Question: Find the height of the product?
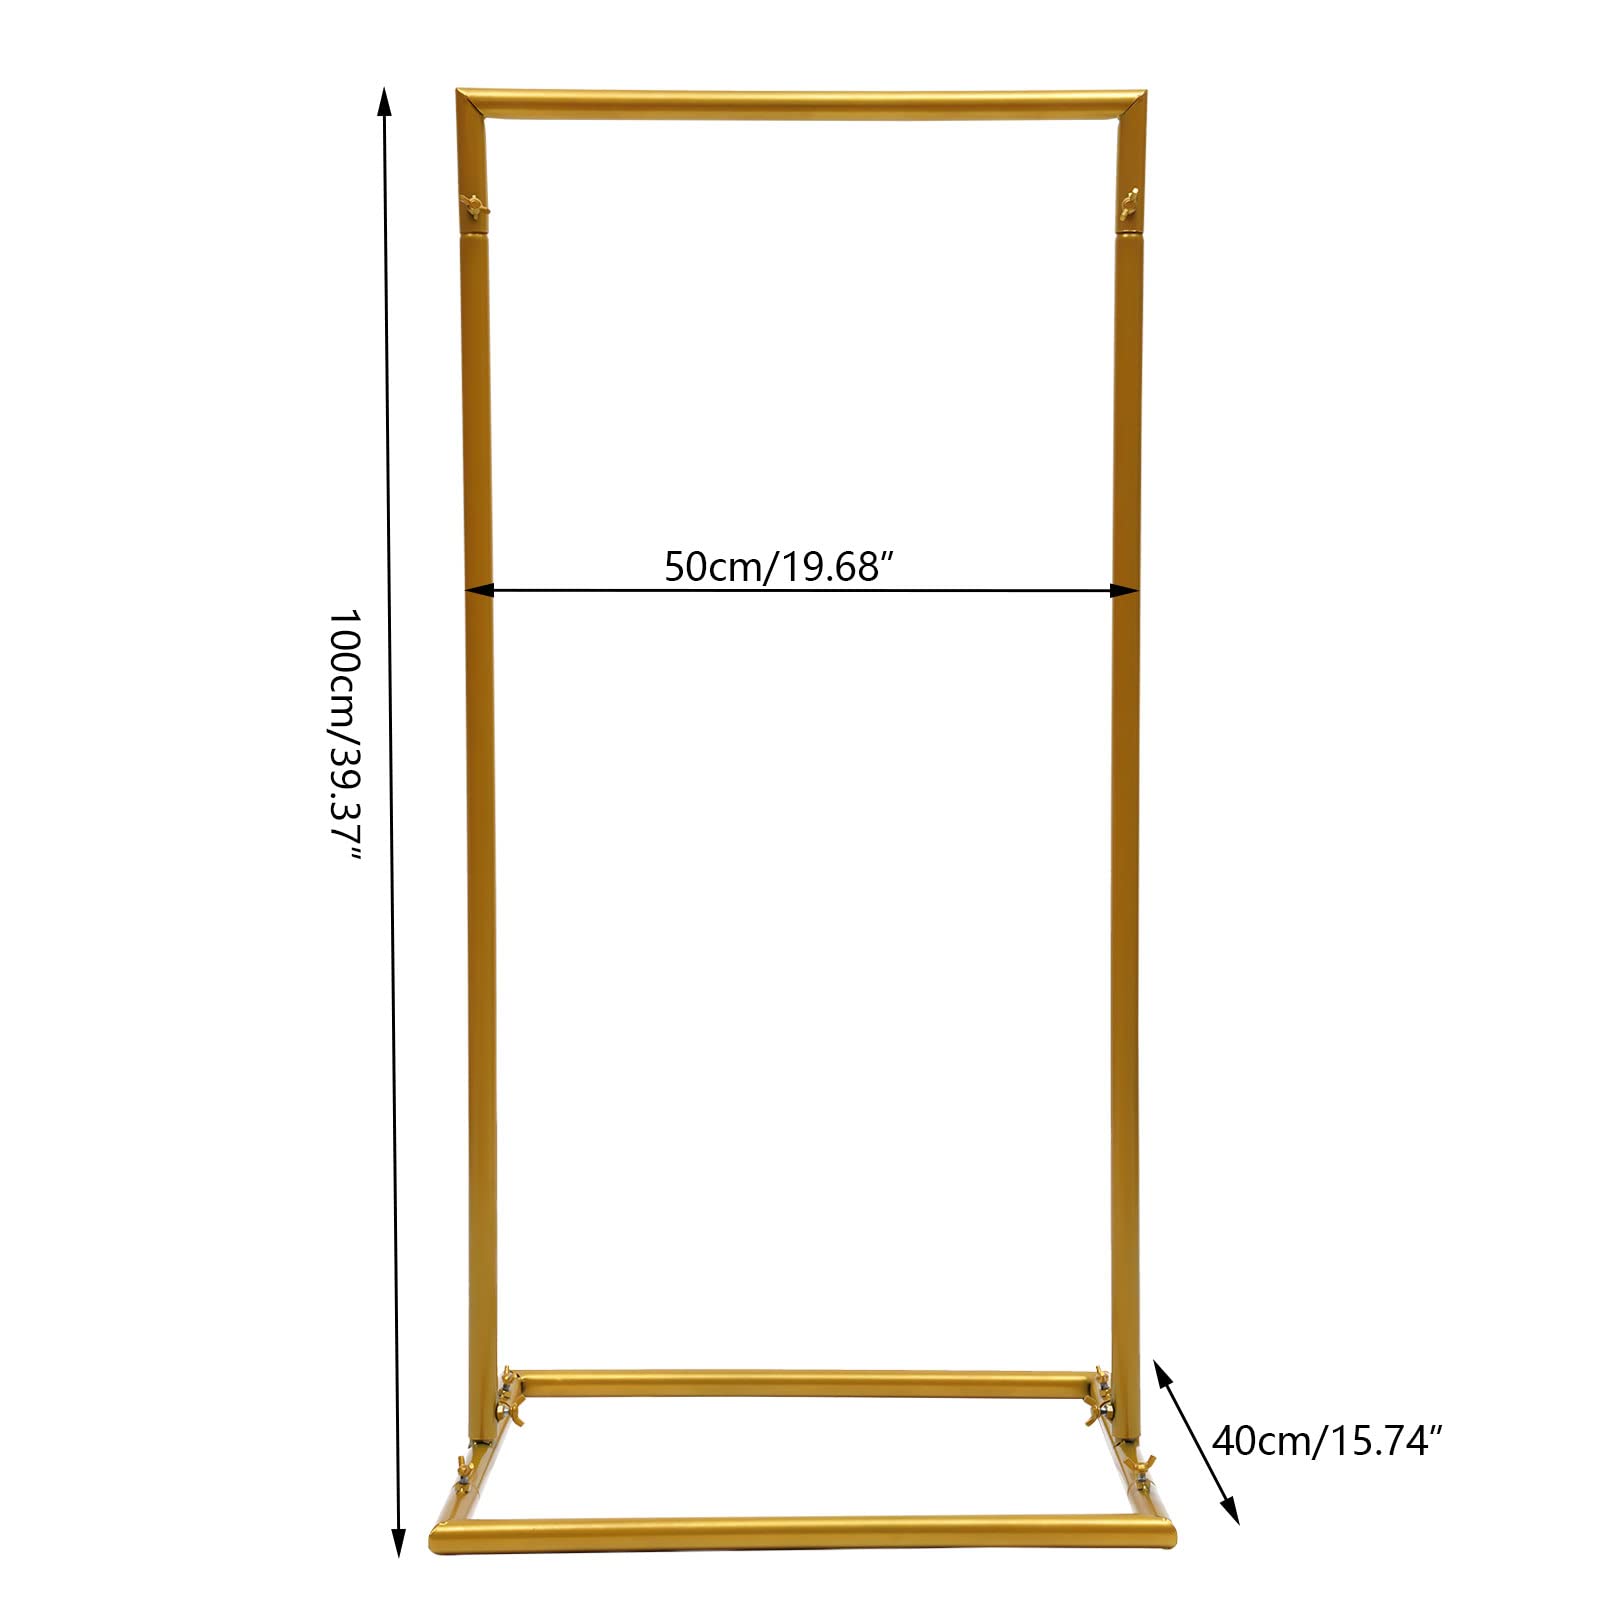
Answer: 100.0 centimetre